Zoox (company)

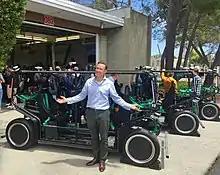
Early test vehicles at original Zoox headquarters in SLAC in 2016

Zoox was founded in 2014 by Australian artist-designer Tim Kentley-Klay and Jesse Levinson, son of Apple Inc. chairman Arthur D. Levinson, who was developing self-driving technology at Stanford University. The name "Zoox" is a reference to Zooxanthellae, a marine organism that, like the Zoox robo-taxi, depends on renewable energy and is able to maintain a symbiotic relationship with organisms in its surrounding habitat.